Surveillance aircraft

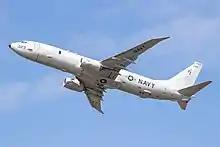
A US Navy P-8 Poseidon on take off

The main components of maritime surveillance consist of sightings from ship captains and aircraft pilots. However, due to the radar horizon, surveillance aircraft are preferred as they can identify targets hundreds of miles further than vessels. An example of this today is the Coast Guard’s use of unmanned aerial systems (UASs) to improve their capabilities while reducing the risk for service members. Currently, the Coast Guard has roughly 250 drone certified officers across the US. The main uses of UASs within maritime activities are search and rescue operations and responding to different environmental disasters. The Coast Guard’s use of unmanned drones specifically led them to creating an “Unmanned Systems Strategic Plan.” This plan would expand the use of current aerial surveillance systems to new challenges such as drug trafficking surveillance, migrant interdiction, and ice operations. With regards to environmental tasks, UASs will be expanded to address marine safety, fishing activity, and navigational uses. The Coast Guard outlines the future of aerial surveillance in maritime patrol as improving current UAS systems, integrating improved sensors and AI/ML, and creating more organized command and control plans/operations.